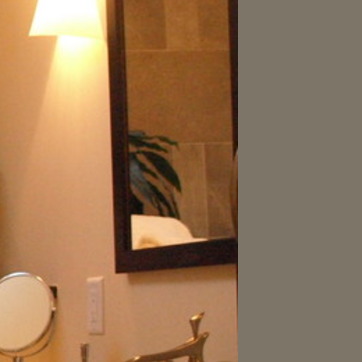
Material: mirror